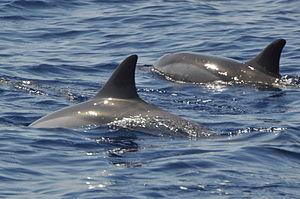
dauphins Long Bec
Globice, en nom complet Groupe local d'observation et d'identification des cétacés, est une association étudiant et protégeant les mammifères marins qui approchent de l'île de La Réunion, département d'outre-mer français dans l'océan Indien. Fondée en 2001, elle participe à la connaissance des espèces et à leur préservation alors que celles-ci font l'objet d'un intérêt touristique croissant. Son siège est installé à Saint-Pierre dans le quartier de Grands Bois. L'association est membre de l'UICN depuis 2006.